Przedecz

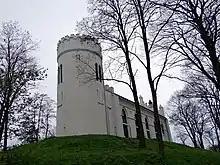
Przedecz Castle, which houses the a culture center and a museum

During the mid-17th-century Swedish Deluge campaigns, castle and town were burnt down completely. Upon the Second Partition of Poland in 1793, Przedecz was occupied by Prussian forces and incorporated into the newly established South Prussia province; it passed to the Napoleonic Duchy of Warsaw in 1807 and to Russian Congress Poland in 1815. From about 1824, a Protestant church was built by German settlers on the ruins of the medieval castle. The present town hall, a Neoclassical building, was erected in 1826. Other sites of interest comprise the early twentieth century Neo-Gothic parish church of the Holy Family by renown Polish architect Józef Pius Dziekoński. During the January Uprising, in February 1863, after the Russian regiment left the town, a Polish insurgent unit arrived, took over the local weapons storage and took 10 Russian prisoners of war. Przedecz was stripped of its town rights in 1867 as punishment for the Polish January Uprising. The town rights were restored in 1919, shortly after Poland regained independence in 1918.